Amulius

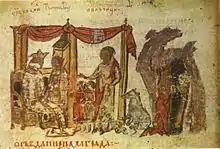
Miniature from the Constantine Manasses portraying Amulius' rape of his niece Ilia (14th century)

In Roman mythology, Amulius was king of Alba Longa who ordered the death of his infant, twin grandnephews Romulus, the eventual founder and king of Rome, and Remus. He was deposed and killed by them after they survived and grew to adulthood.